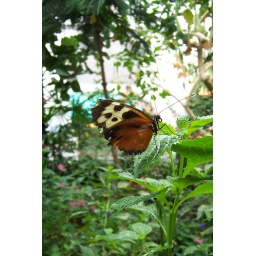
Butterfly in the butterfly house at the Seattle Science Center.